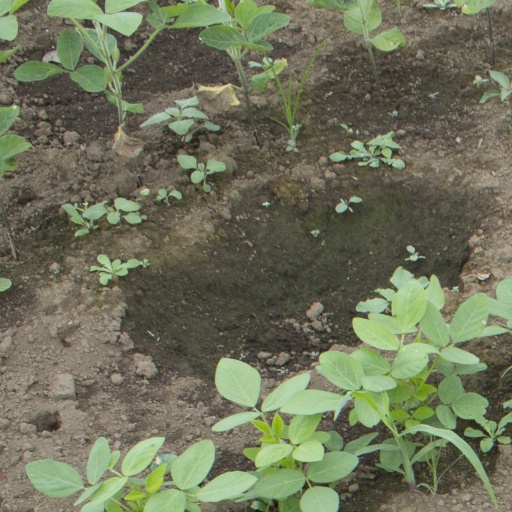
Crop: soybean